Android Two

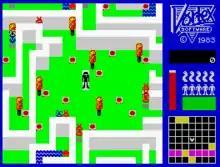
Gameplay

The aim of the game is to destroy five Millitoids – large worm-like creatures – which roam a white-walled maze. The maze is also filled with other enemies, landmines, trees and other features. The Millitoids are destroyed with three shots to the head. When all five are destroyed, the player moves onto the next of three mazes.